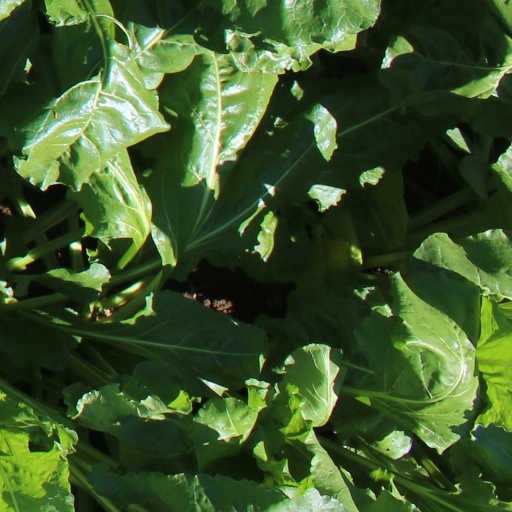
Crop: sugar beet